Jennifer Gillis

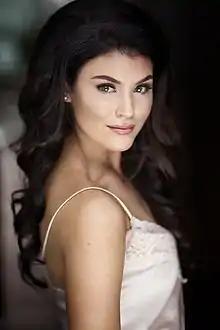

Jennifer Kristine Gillis (born 26 April 1996) is a Canadian singer, dancer and actress with an extensive resume in musical theatre, television, singing, radio, recording, and animated voice-over work. Gillis is most noted for performing in Sir Andrew Lloyd Webber's CBC TV reality show "Over the Rainbow"-a competition to be cast as the leading role of Dorothy Gale in Lloyd Webber's forthcoming production of "The Wizard of Oz" in Toronto, Ontario. Being the youngest aspiring singer in the competition, she singularly represented her province of British Columbia and as a result was named the Top 6th musical theatre performer in all of Canada. Since "Over the Rainbow", Gillis sang the Canadian national anthem "O Canada" for the Prime Minister of Canada, Stephen Harper on Parliament Hill in Ottawa, Ontario on Canada Day in 2013. She is a professional Canadian Musical Theatre Actress performing in roles such as Maria in West Side Story, Ariel in The Little Mermaid, Beth in Little Women, Millie Dilmount in Thoroughly Modern Millie, Gertrude McFuzz in Seussical, Ariel Moore in Footloose and more .